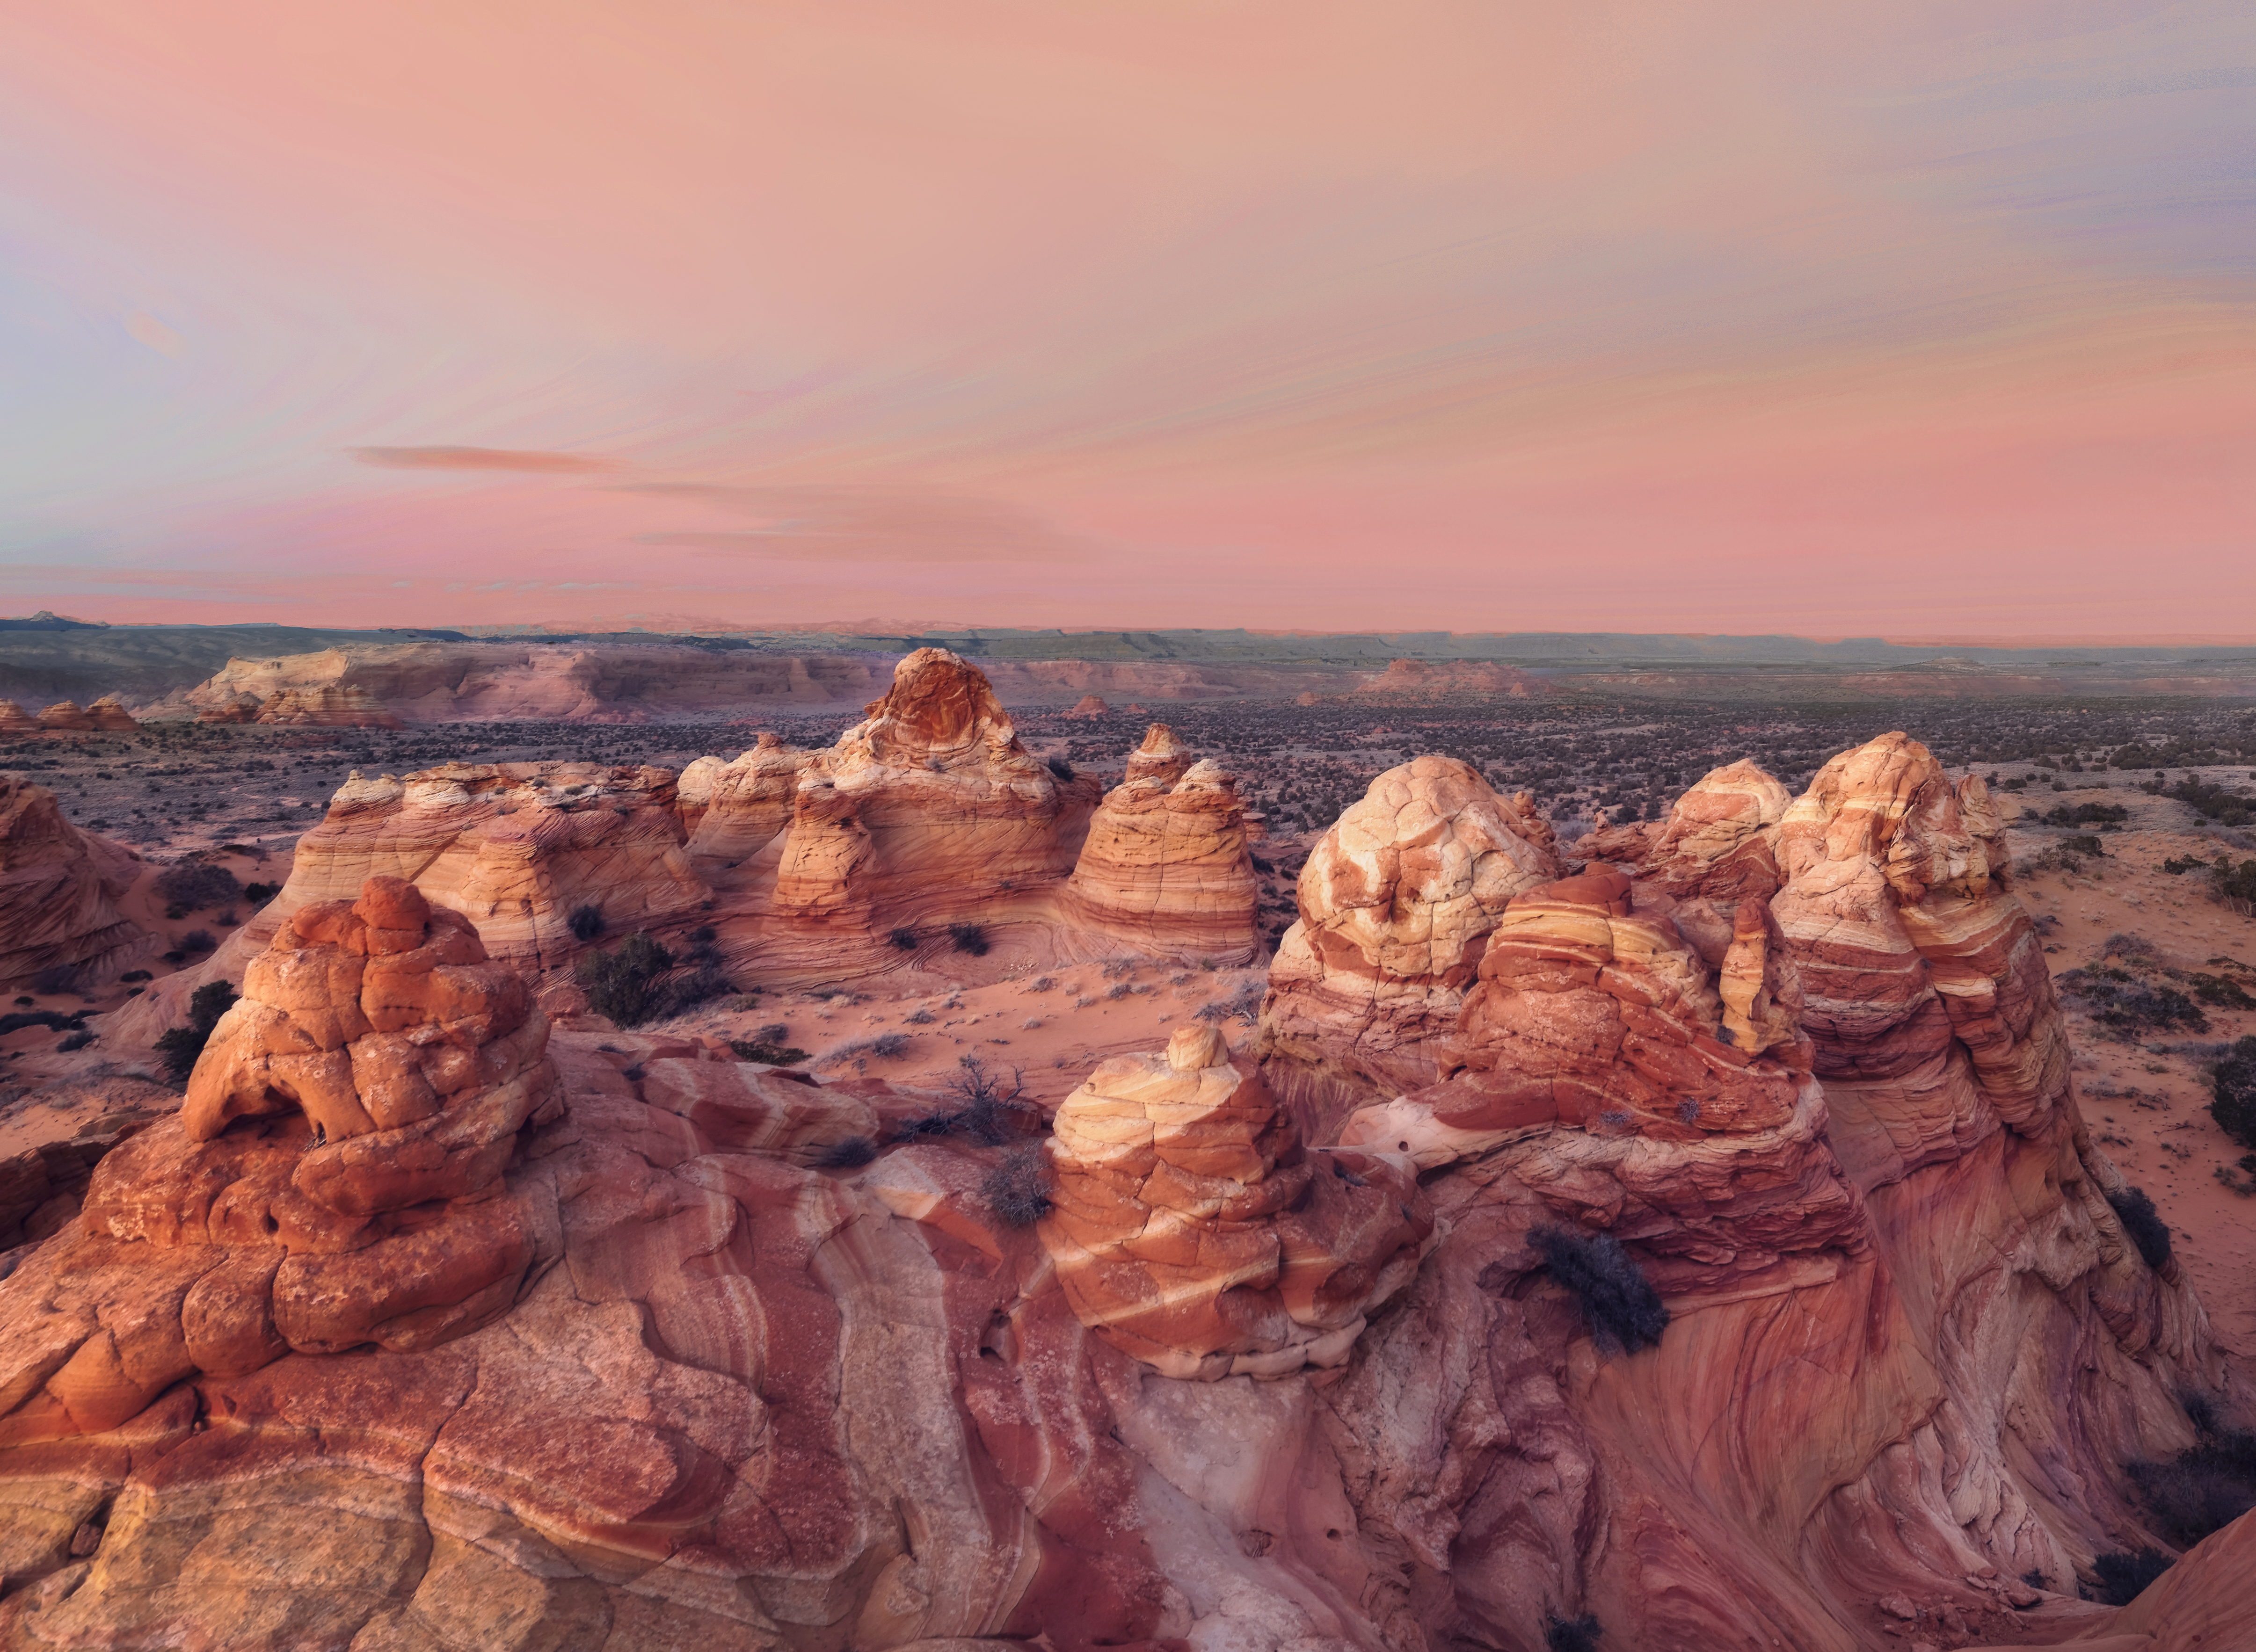
landscape, sea, coast, rock, sunset, formation, cliff, canyon, terrain, arizona, geology, badlands, plateau, nikond800e, wadi, coyotebuttessouth, cottonwoodcove, landform, geographical feature